New Almaden

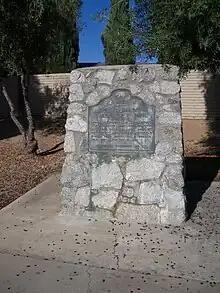
New Almaden Mine

Two California Historical Landmark markers honor New Almaden Mine: #339 marks a cinnabar hill where Indians gathered pigment for paint, while #339-1 is near Arroyo de los Alamitos Creek where the actual mining of ore first occurred.